Tanglin Trust School

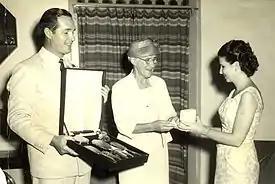
Anne Griffith-Jones (centre) in 1957, receiving retirement gifts from Dr Charles Wilson and Laurette Shearman, two of Tanglin's first intake of pupils.

In 1958, Griffith-Jones retired and sold the private company Tanglin School Ltd to the British European Association (now known as the British Association of Singapore) in Singapore. In 1961, governance of the school was handed over to a non-profit education Trust known as the Tanglin Trust Ltd.